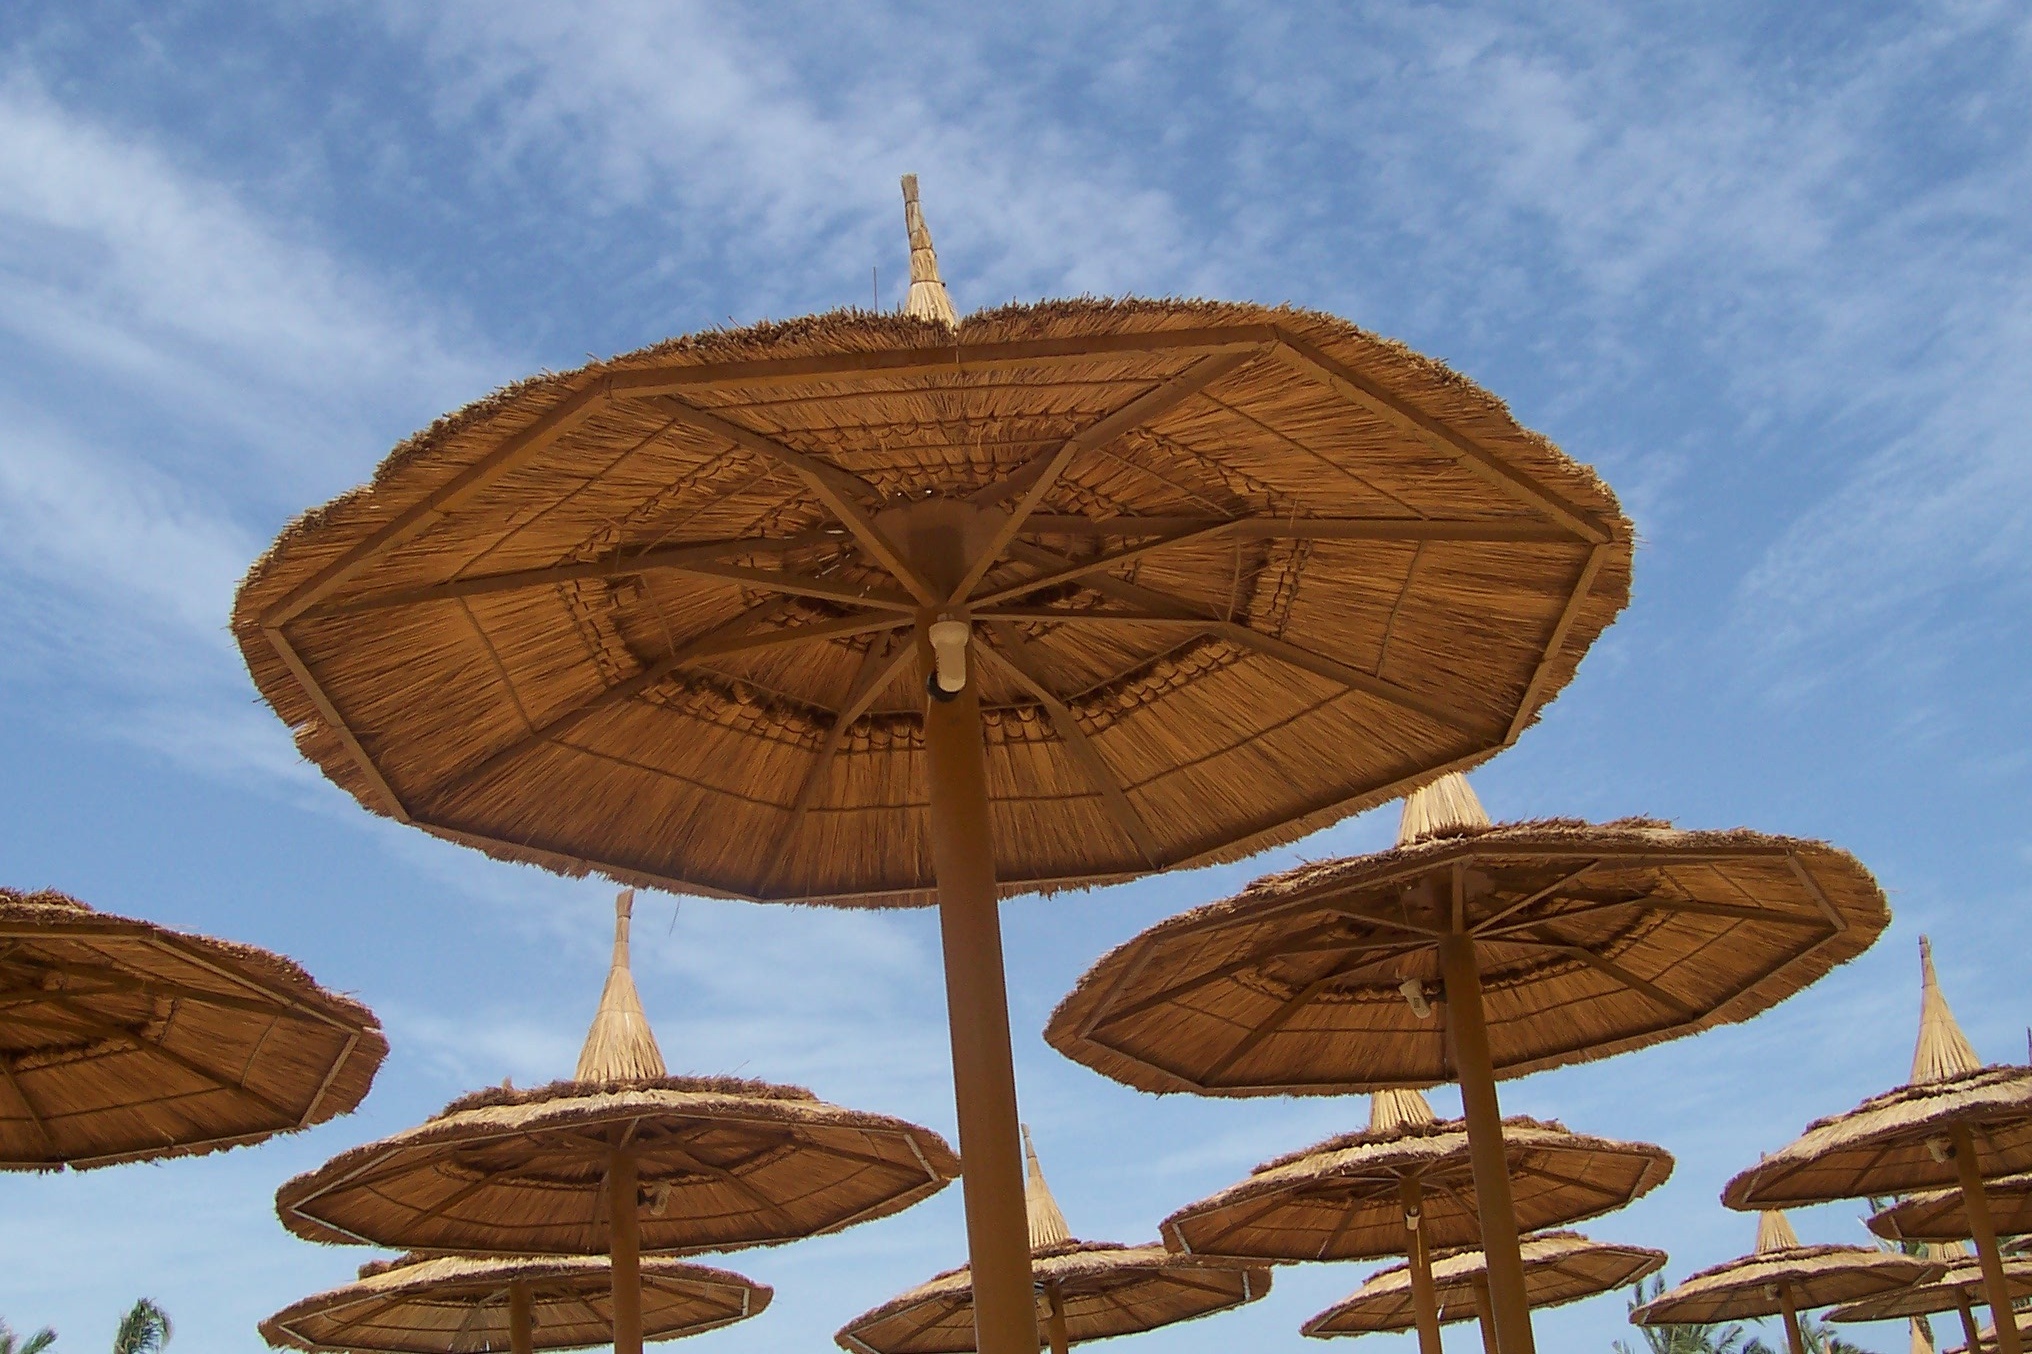
sky, wood, wind, summer, umbrella, shadow, relaxation, dome, parasols, fashion accessory